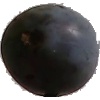
Label: Plum 3